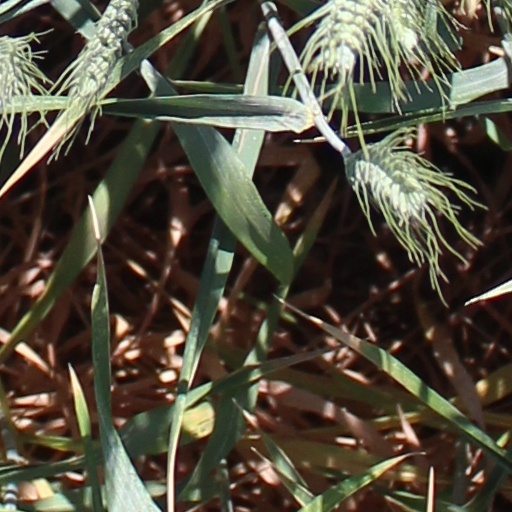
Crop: wheat